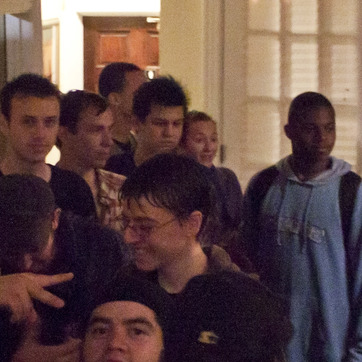
Material: hair